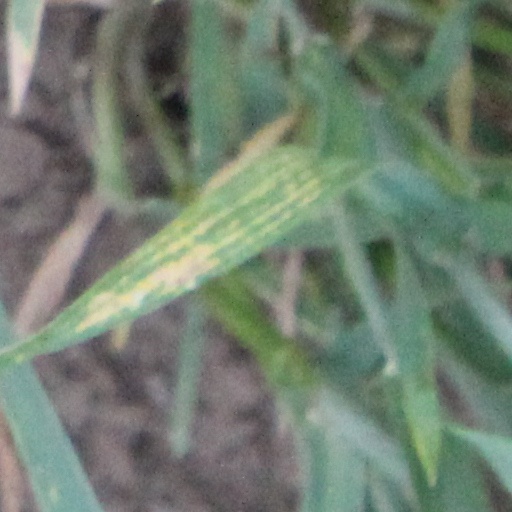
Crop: wheat